Sussex

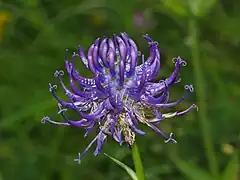
The round-headed rampion, or Pride of Sussex, is Sussex's county flower.

"Sussex by the Sea" is regarded as the unofficial anthem of Sussex; it was composed by William Ward-Higgs in 1907, perhaps originally from the lyrics of Rudyard Kipling's poem entitled "Sussex". Adopted by the Royal Sussex Regiment and popularised in World War I, it is sung at celebrations across the county, including those at Lewes Bonfire, and at sports matches, including those of Brighton and Hove Albion Football Club and Sussex County Cricket Club.